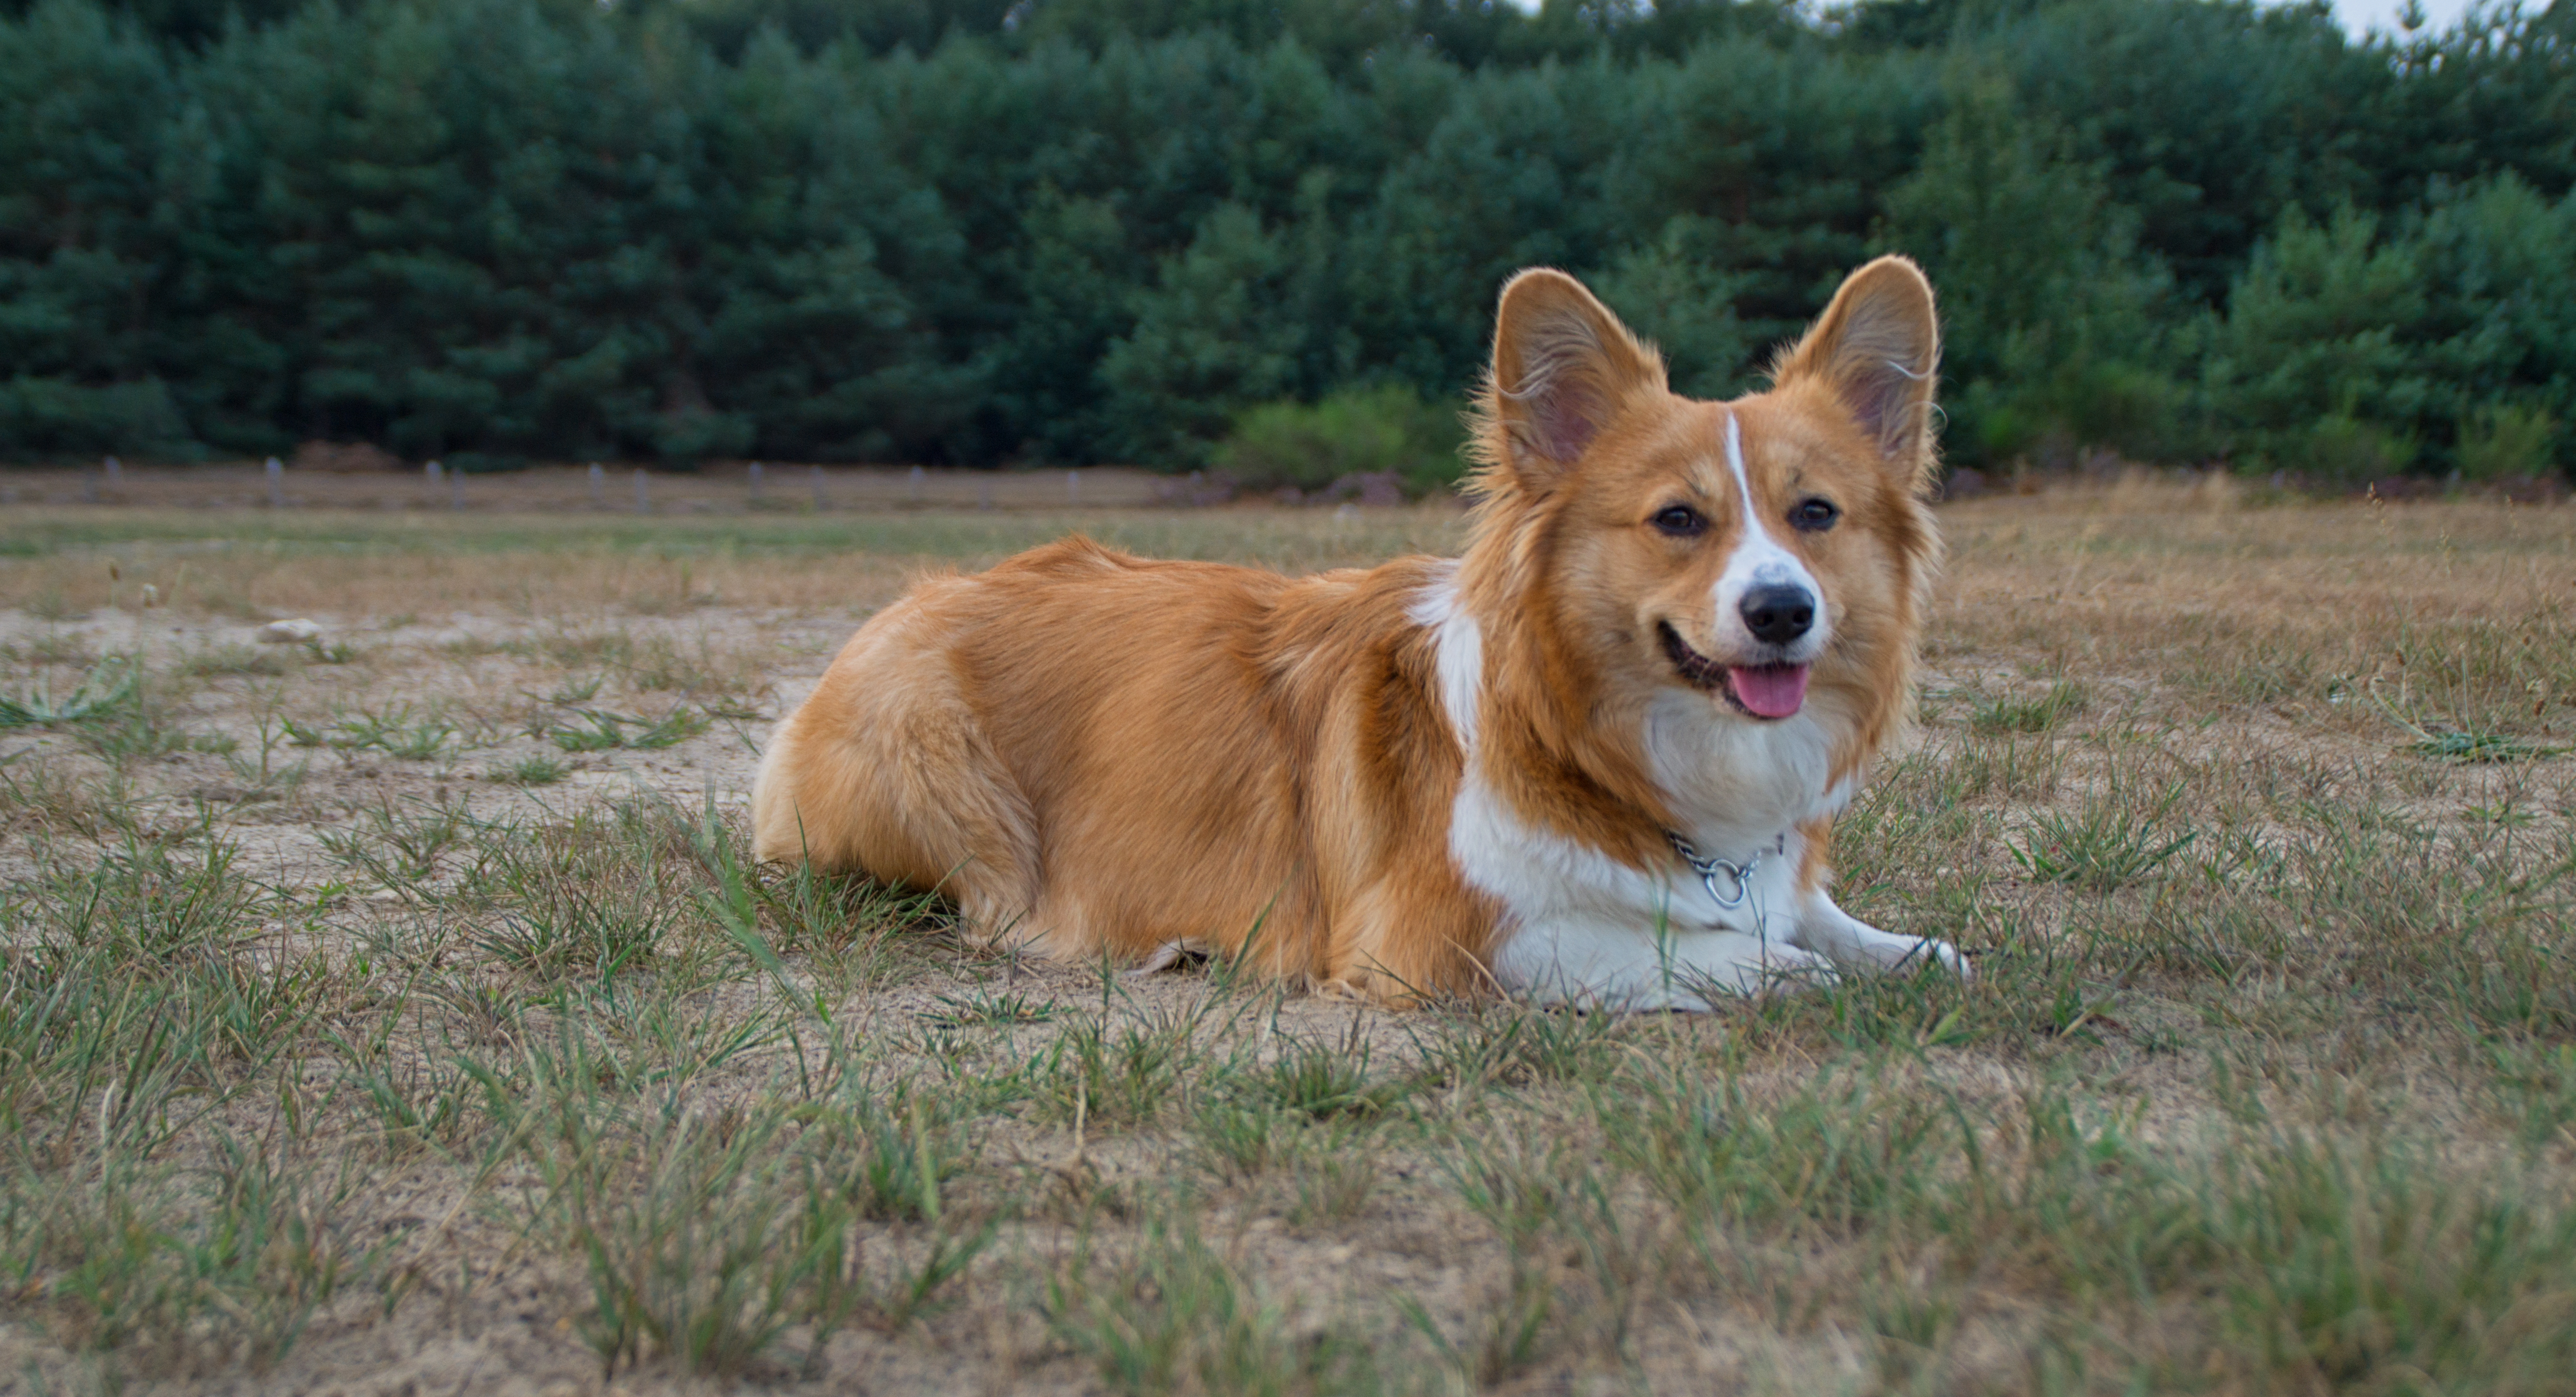
Welshcorgi, corgi, puppy, pup, dog, dog like mammal, welsh corgi, dog breed, mammal, pembroke welsh corgi, cardigan welsh corgi, grass, icelandic sheepdog, welsh sheepdog, carnivoran, snout, companion dog, herding dog